Pacifism

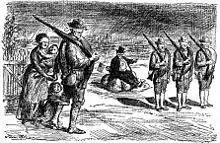
"Leading Citizens want War and declare War; Citizens Who are Led fight the War" 1910 cartoon

The first peace movements appeared in 1815–16. In the United States the first such movement was the New York Peace Society, founded in 1815 by the theologian David Low Dodge, and the Massachusetts Peace Society. It became an active organization, holding regular weekly meetings, and producing literature which was spread as far as Gibraltar and Malta, describing the horrors of war and advocating pacificism on Christian grounds. The London Peace Society (also known as the Society for the Promotion of Permanent and Universal Peace) was formed in 1816 to promote permanent and universal peace by the philanthropist William Allen. In the 1840s, British women formed "Olive Leaf Circles", groups of around 15 to 20 women, to discuss and promote pacifist ideas.